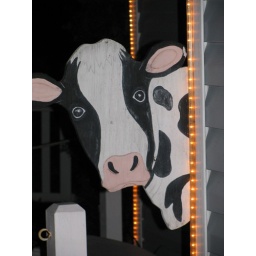
Not sure why a cow would be peeking around a building but, whatever.